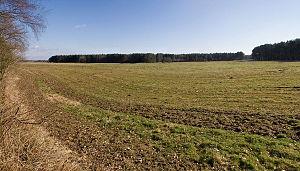
Un pingo est une colline de glace recouverte de terre et qui se rencontre dans les régions arctiques, subarctiques et antarctiques. « Pingo » est un mot inuit désignant une petite colline en forme de cône. Le terme pingo a été mentionné la première fois en 1938 par un botaniste spécialiste de l'arctique : A.E. Porsild. En son honneur, un pingo porte son nom dans le delta de la Mackenzie.